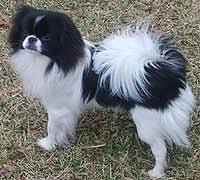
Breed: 249-n000106-Japanese_spaniel